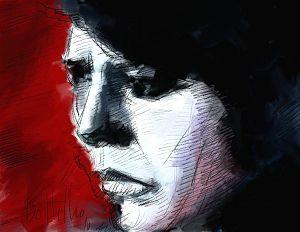
Natália de Oliveira Correia, poète, romancière, intellectuelle et essayiste portugaise.